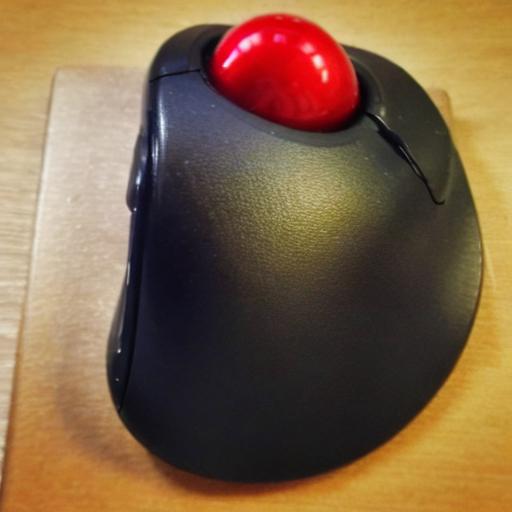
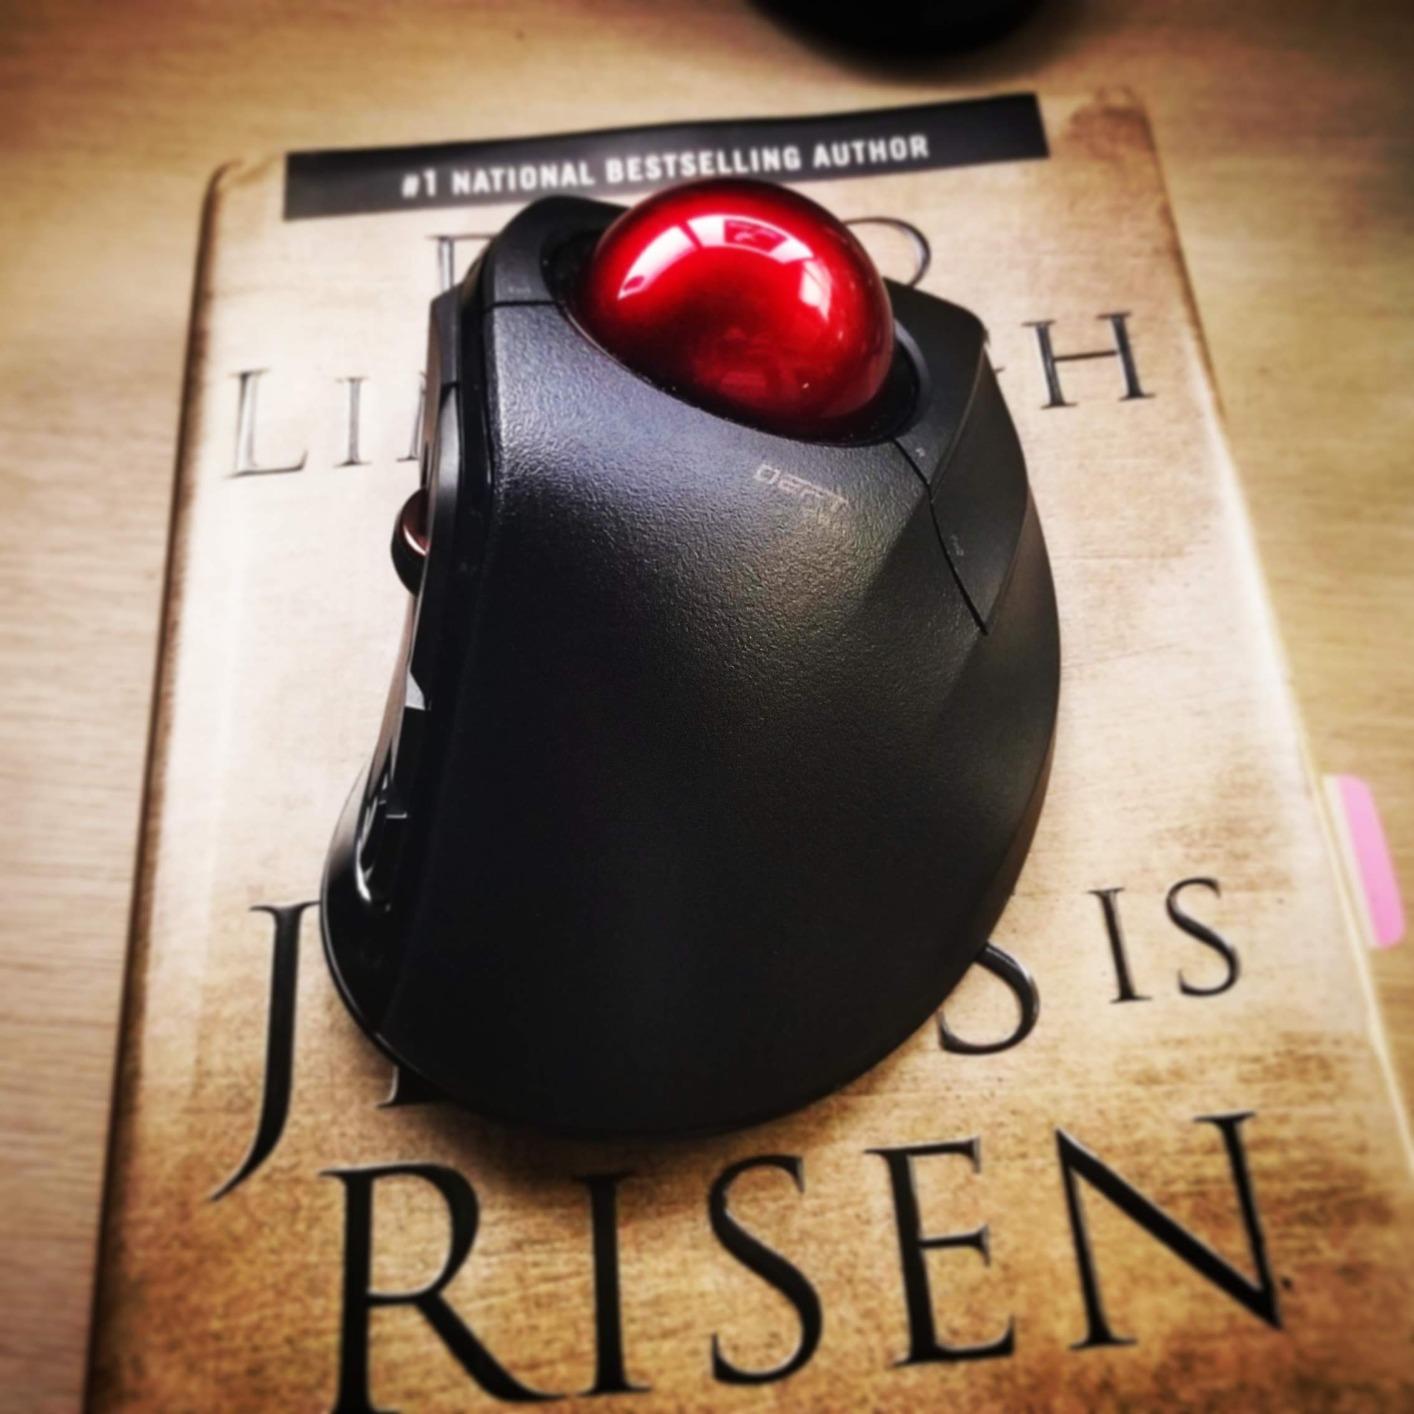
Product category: mouse
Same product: no